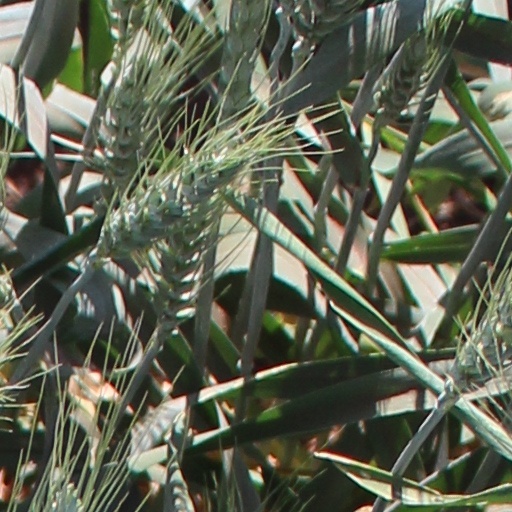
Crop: wheat